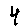
Label: 4